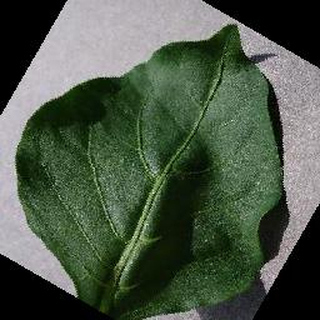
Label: healthy_bell_pepper